Kat and the Band

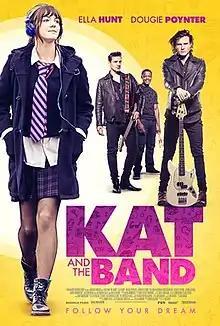
Film poster

Kat and the Band is a 2020 British coming-of-age musical film directed by E. E. Hegarty from a screenplay by Jemma Field and Michael Müller. The film stars Ella Hunt, Dougie Poynter, Jennifer Leong, Callum McGowan, Idris Debrand, Sevan Stephan, Joanna David, Badly Drawn Boy, Jackson Bews, Katherine Kelly, and Rufus Hound. It premiered at the London Independent Film Festival in March 2020 and was released in the United Kingdom on July 13, 2020, by 101 Films. The film follows Kat Malone, a seventeen year old music-obsessed school girl who tricks her way into managing struggling band Dollar Days by posing to be a twenty-something band manager.